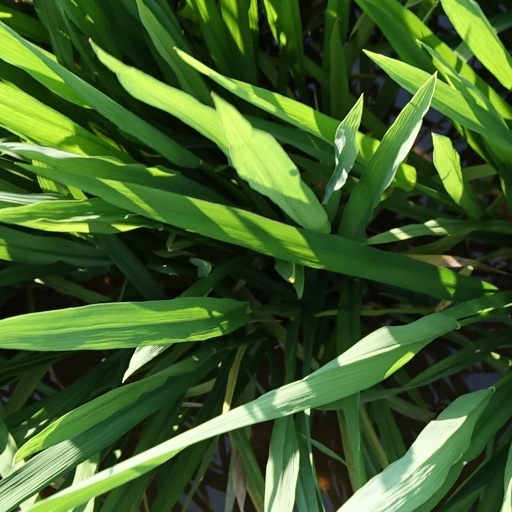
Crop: rice